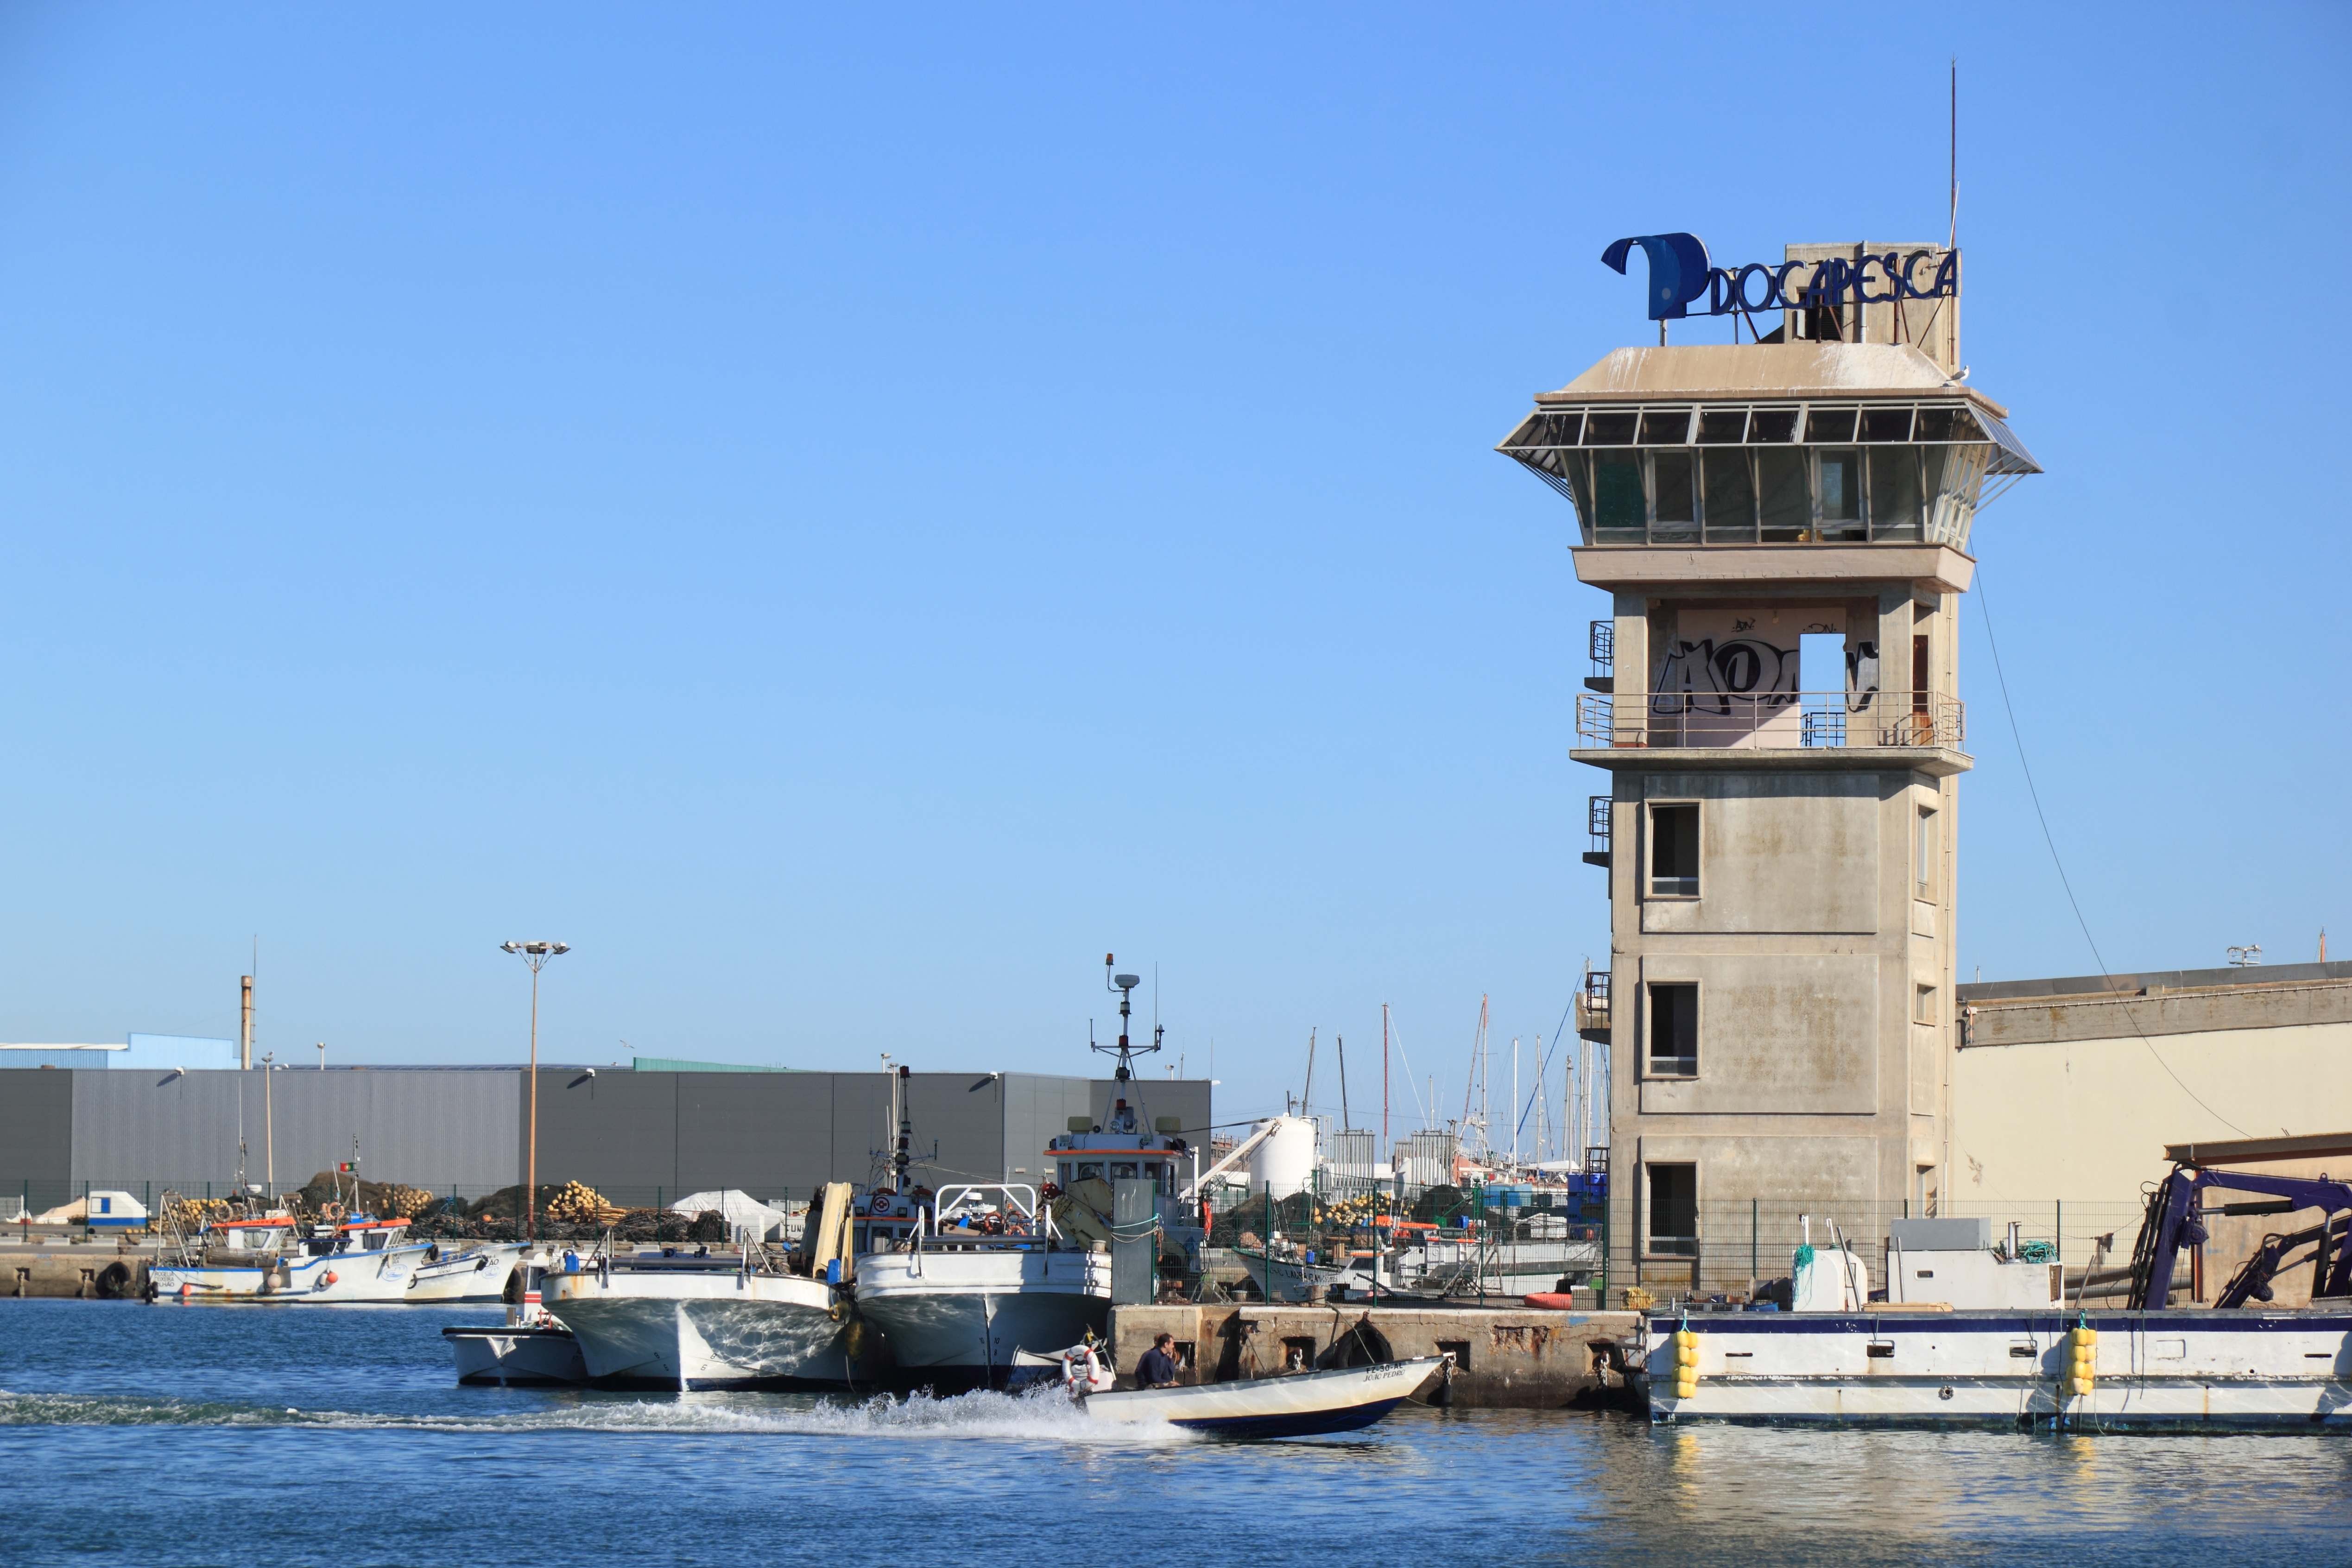
sea, coast, ocean, dock, boat, vehicle, tower, bay, harbor, abandoned, marina, port, concrete, infrastructure, portugal, algarve, control tower, olhao